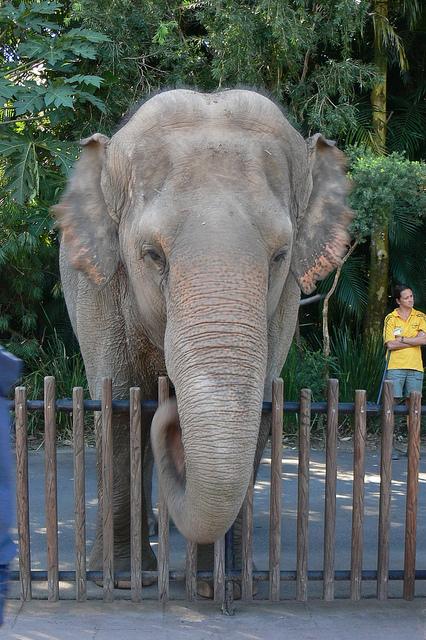
A tall gray elephant standing on a street next to a fence.